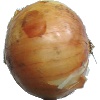
Label: Onion White 1